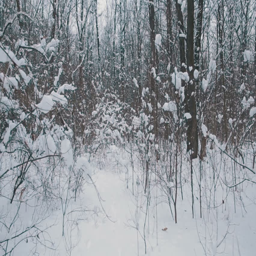
flying through the snowy forest